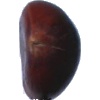
Label: Chestnut 1